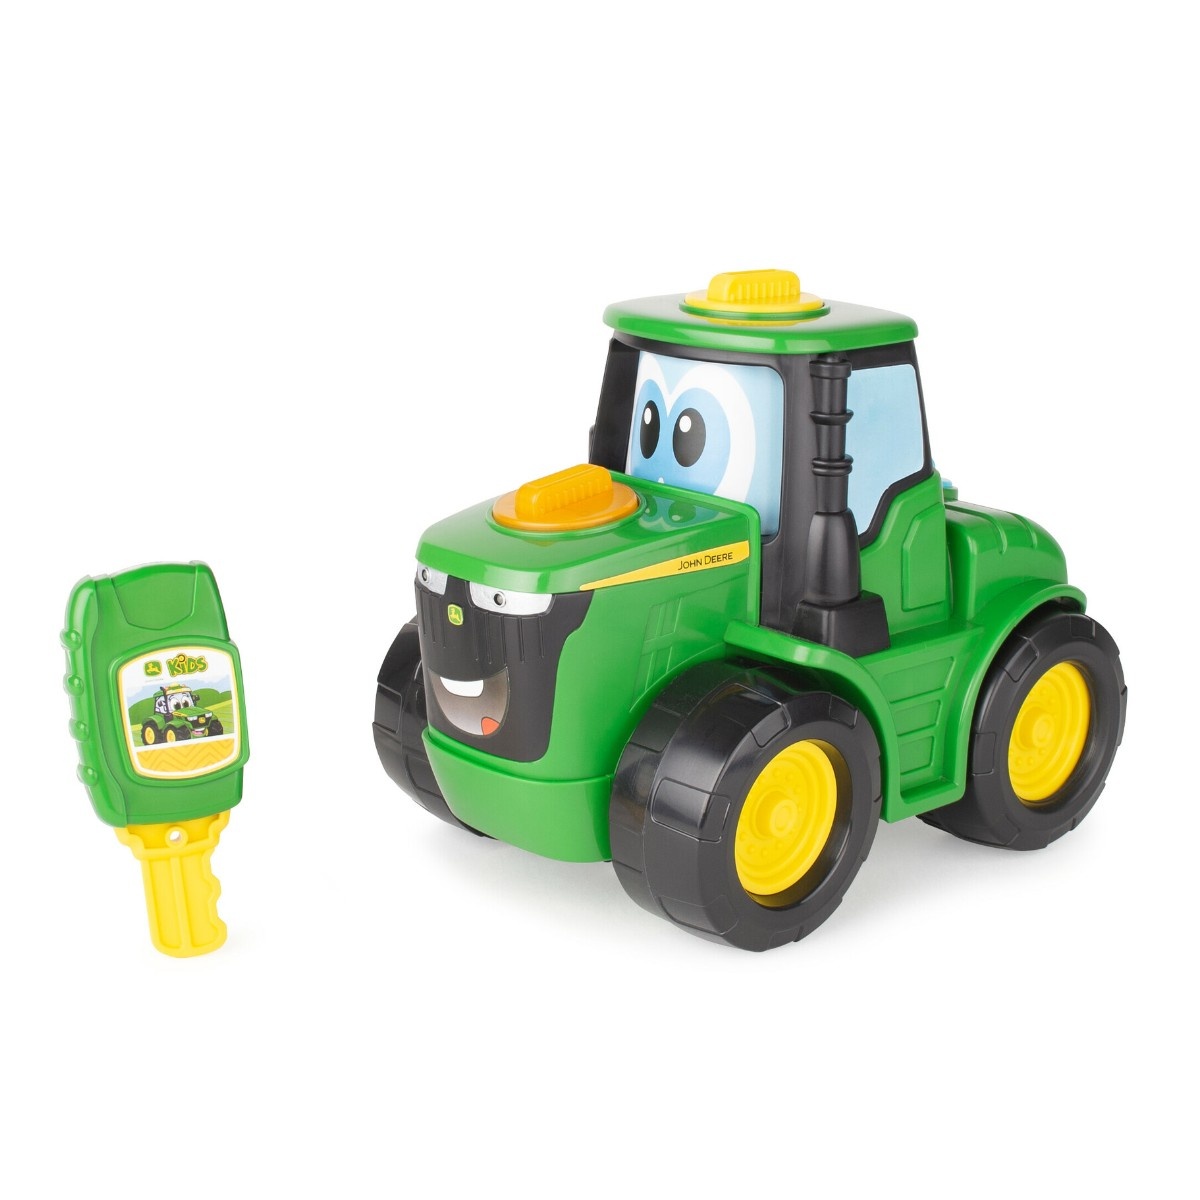
John Deere Key n Go Johnny Traktor
Sæt nøglen i traktoren og se og hør hvad der sker. Alt afhængig af hvor du sætter nøglen i, sker der noget forskelligt. Den skifter humør, kører hen af gulvet eller siger seje motor lyde. StyleNr: 847500-n-a
Brand: John Deere
Category: Toys & Games > Toys > Play Vehicles > Toy Trucks & Construction Vehicles